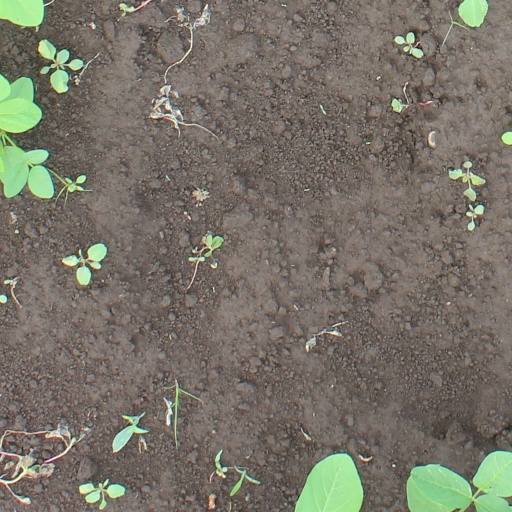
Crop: soybean